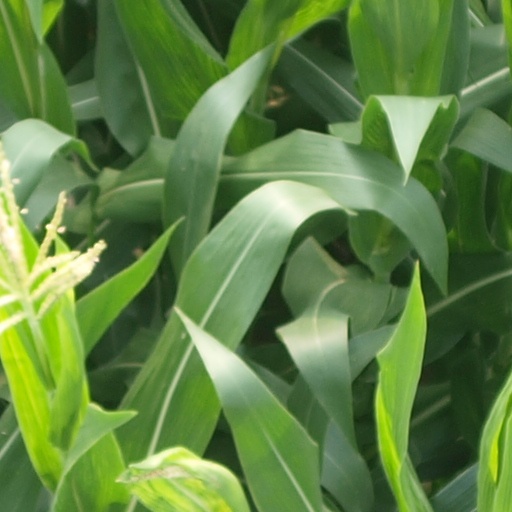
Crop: maize; corn